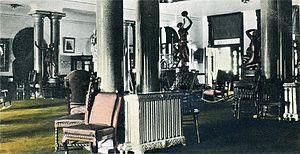
L'Henry B. Plant Museum, anciennement Tampa Bay Hotel, est un musée et un bâtiment classé appartenant au campus de l'Université de Tampa à Tampa en Floride aux États-Unis. Le musée est construit à la fin du XIXᵉ siècle en tant qu'hôtel visant à accueillir les premiers visiteurs lors du début de l'industrie touristique en Floride. En tant que musée, il met en avant des objets datant de cette époque victorienne. Le bâtiment est désigné en tant que National Historic Landmark depuis le 11 mai 1976.